Australasian snapper

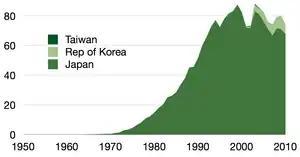

The Australasian snapper is found on all coasts of New Zealand, especially in the north. In Australia, it is found along the south coast, mainly near Kiama, Berry, Gerringong, Gerroa, Huskisson, Vincentia, and Shoalhaven. It is also found on the coast of Tasmania, but in smaller numbers. The fish spawn in inshore waters and live in rocky areas and reefs of up to deep. They school, and will migrate between reefs. Larger fish are known to enter estuaries and harbours, for example Port Phillip Bay has a renowned seasonal snapper run.